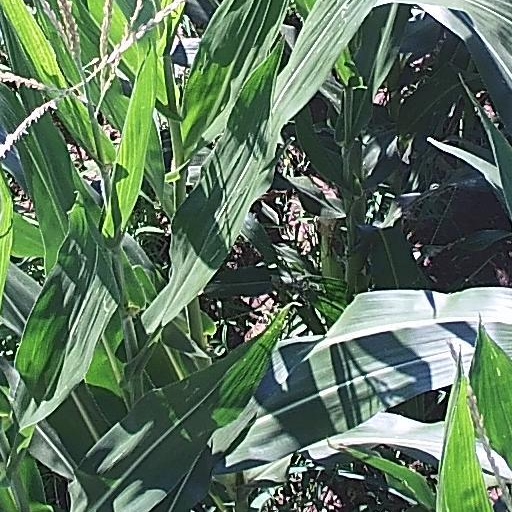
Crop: maize; corn